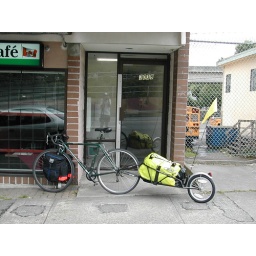
This is my fully loaded bike in front of my apartment building